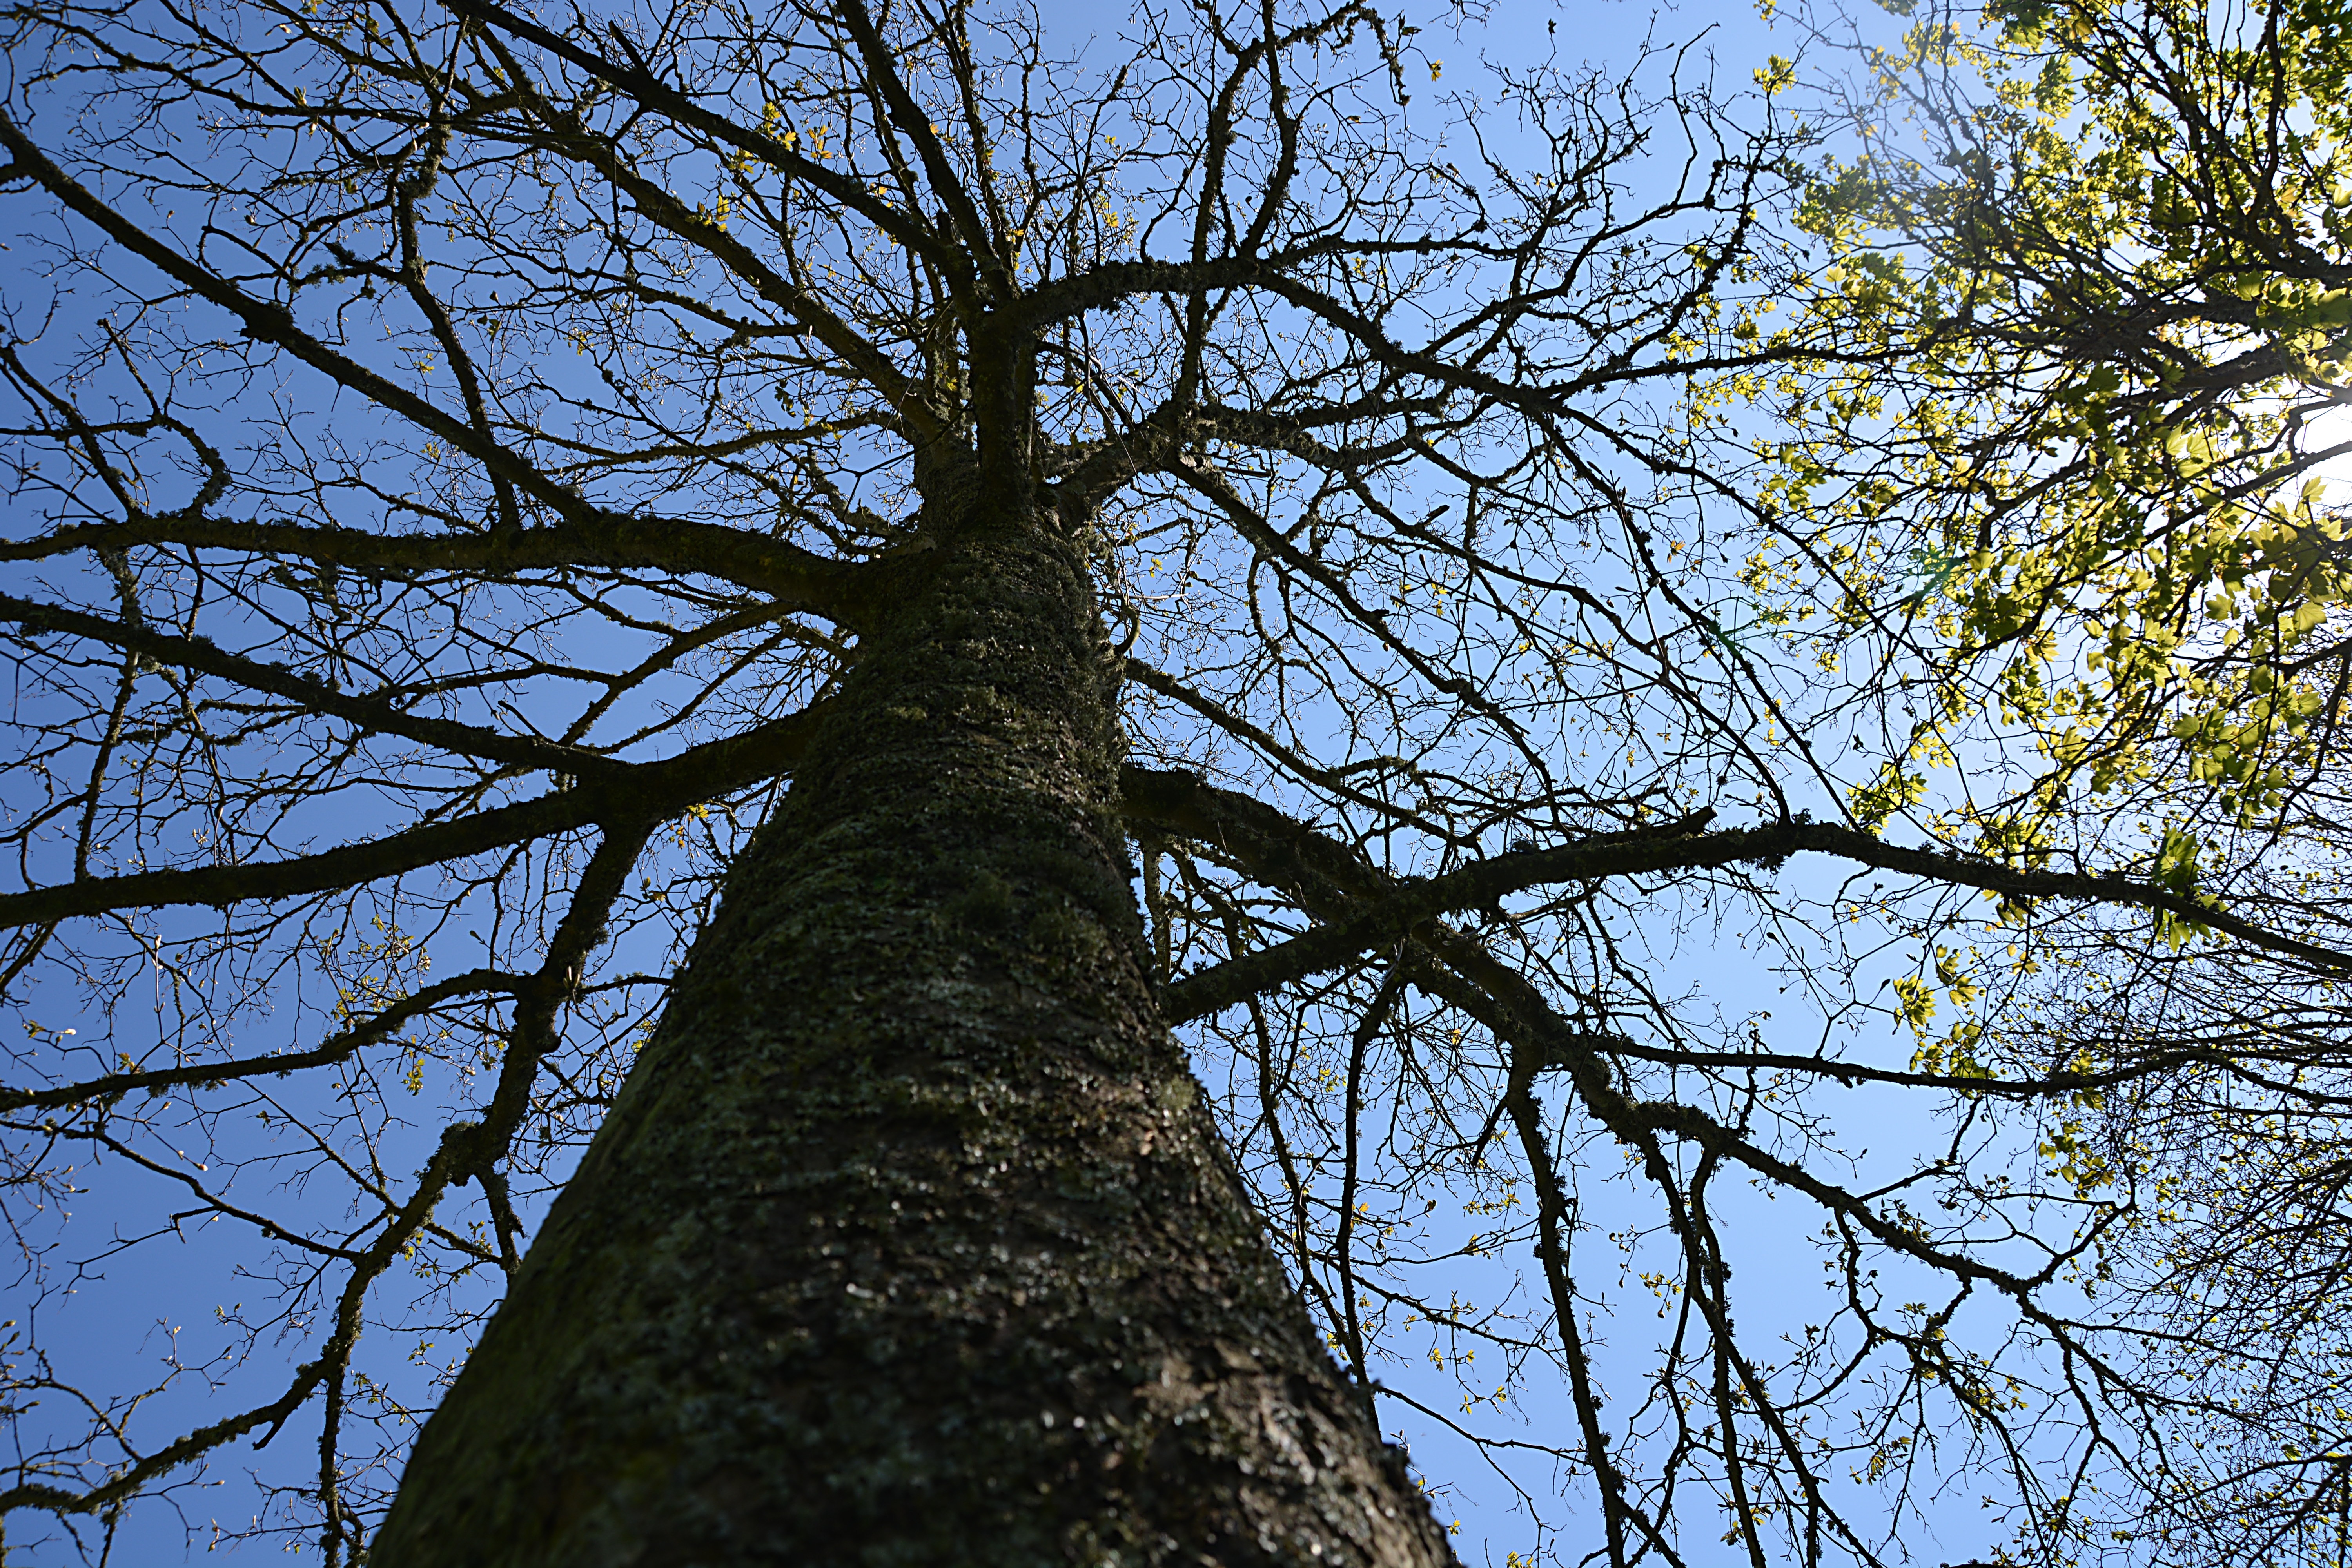
tree, nature, forest, branch, plant, sky, sunlight, leaf, flower, trunk, solitude, autumn, season, leaves, woodland, old tree, flowering plant, woody plant, land plant